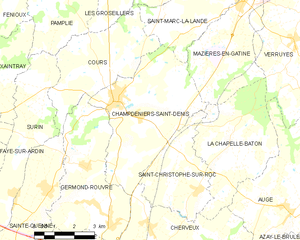
Carte des communes françaises Champdeniers-Saint-Denis